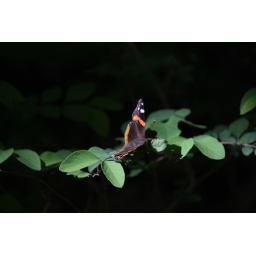
This butterfly was on the hill at Camp. It was tucked back in some bushed. This is the natural lighting for it.